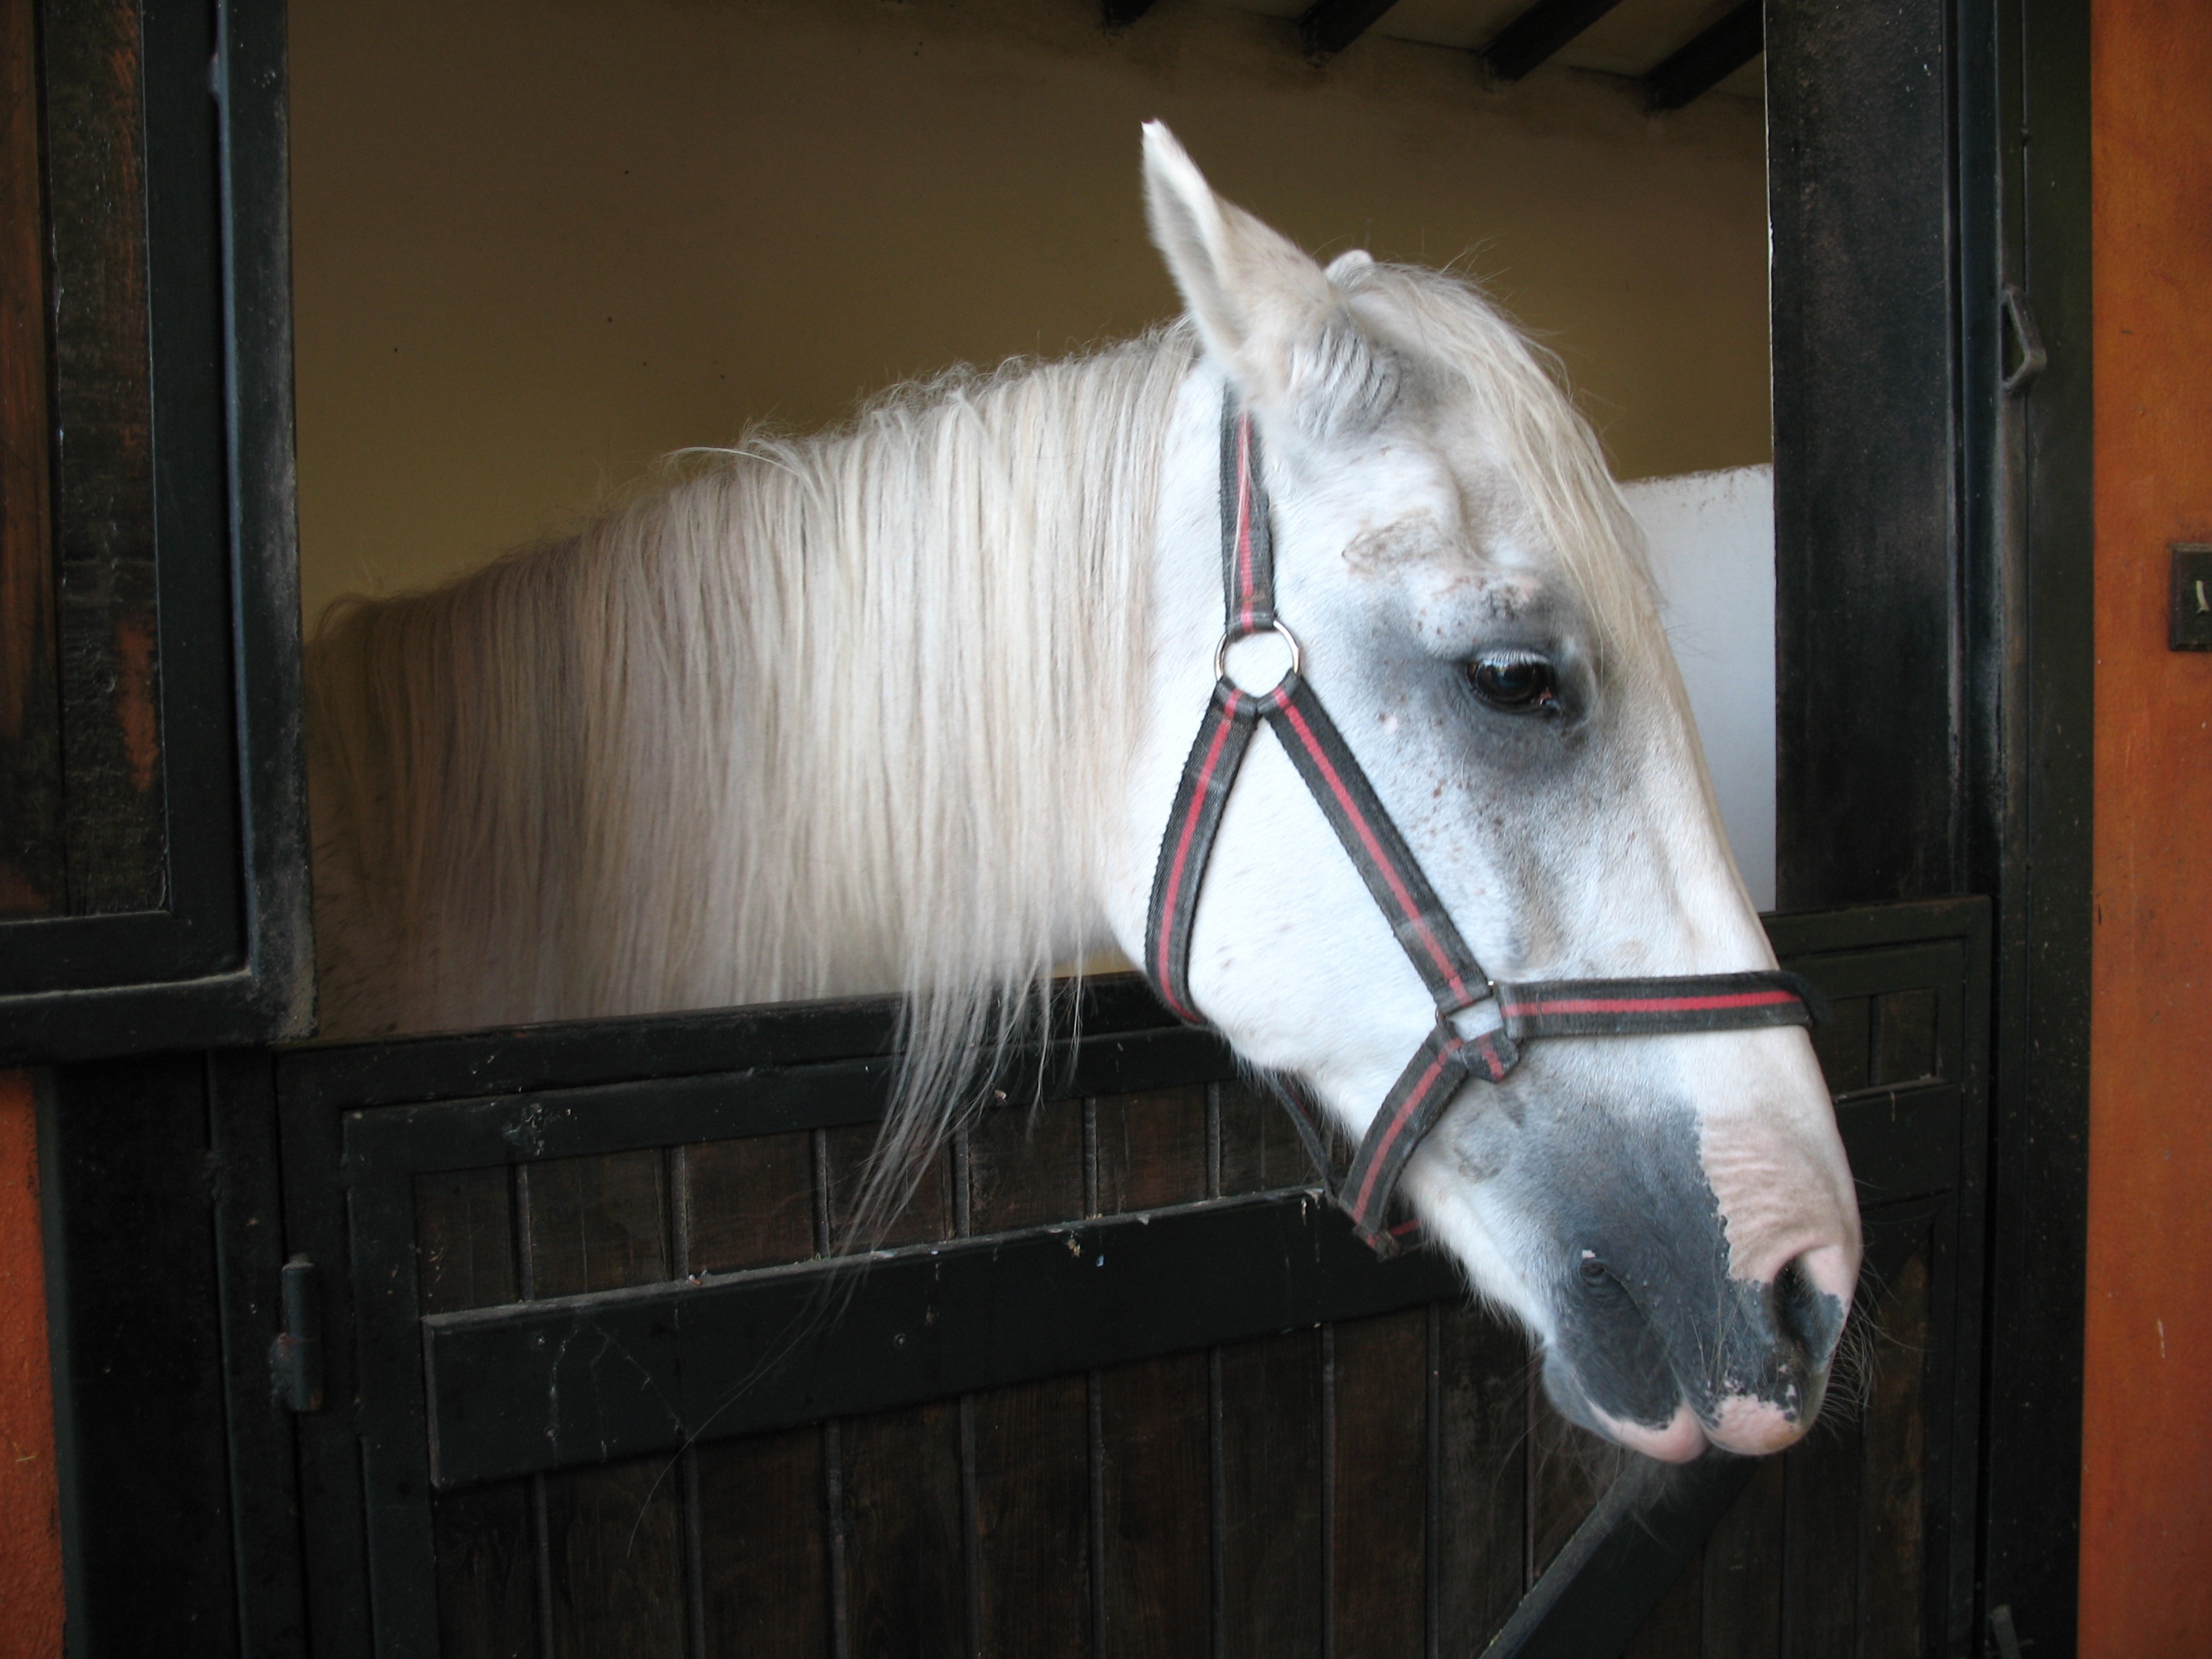
nature, white, farm, animal, summer, horse, mammal, stallion, mane, ride, bridle, mare, halter, horse like mammal